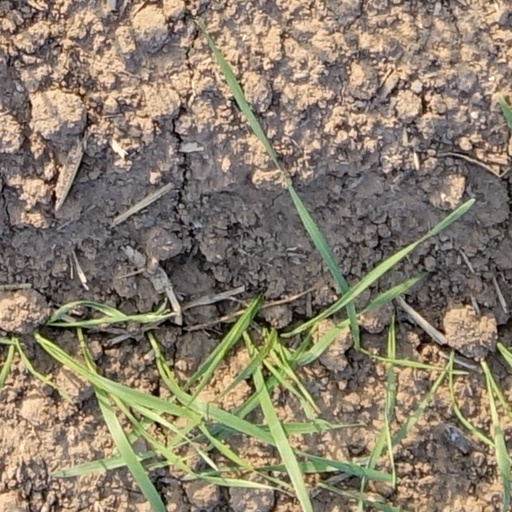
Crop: wheat